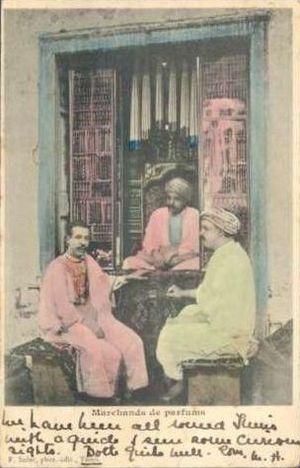
Marchands de parfum, Tunis, Tunisie
Le beldi ou baldi désigne une catégorie sociale de la société tunisienne, constituée de citadins fixés dans le milieu urbain de la capitale Tunis avant le XIXᵉ siècle.